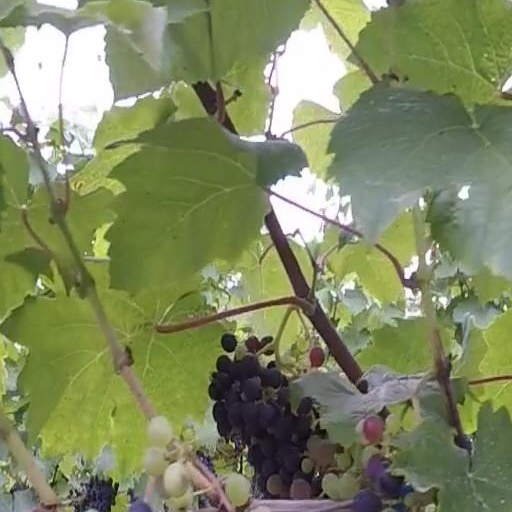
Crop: grape